Francesco Crispi

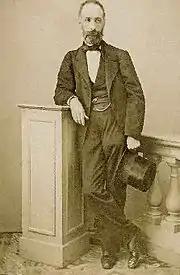
Crispi during his first term as member of the Parliament

The general election of 1861 took place on 27 January, even before the formal birth of the Kingdom of Italy, which took place on 17 March. Francesco Crispi was elected as a member of the Historical Left, in the constituency of Castelvetrano; he would retain his seat in all successive legislatures until the end of his life.